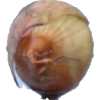
Label: onion